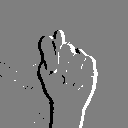
ASL letter: t